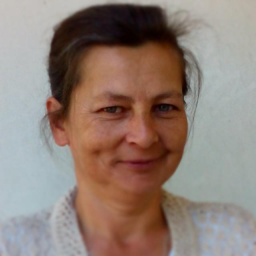
my name is art period and i want the world to see military conflict through my eyes !